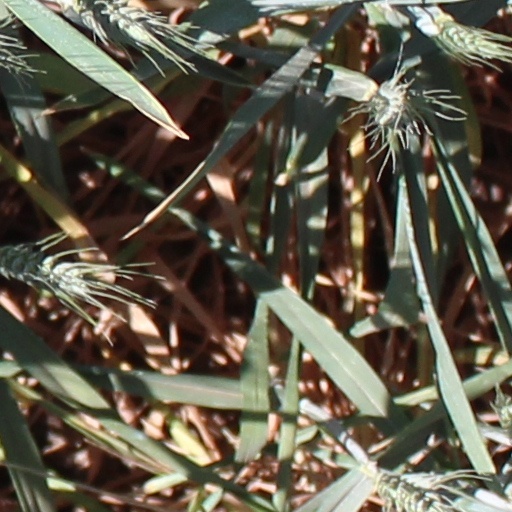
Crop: wheat